Joe Kent

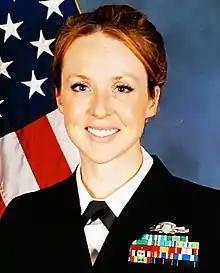
Shannon, Kent's first wife, was killed in the 2019 Manbij bombing.

At 17, Kent enlisted in the Army on an 11X Option 40 contract, allowing him to enter the 75th Ranger Regiment. He applied for the Special Forces before the September 11 attacks and took a qualification course days before the attacks. By September 2003, following his training, Kent was deployed to Iraq, where he fought in the First Battle of Fallujah and searched for Iraqi officials. He served eleven combat tours, including deployments in Yemen and north Africa, before retiring. Kent's final rank was a chief warrant officer. He later became a paramilitary officer with the Central Intelligence Agency.